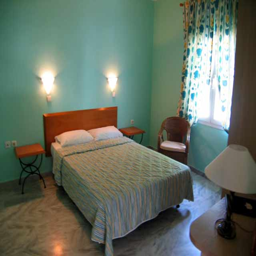
the bed room of the apartment